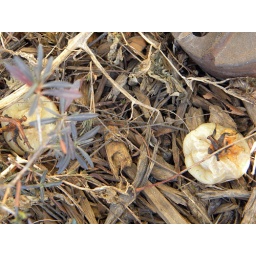
Tomatoes in our front flower bed that never got ripe and never got picked up.